Benjamin Cronyn

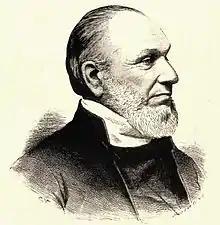
The Right Reverend Benjamin Cronyn

The Rt. Rev. Benjamin Cronyn (11 July 1802 – 21 September 1871) was the first bishop of the Anglican Diocese of Huron.